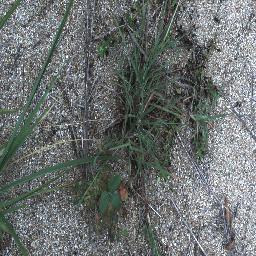
Label: negative